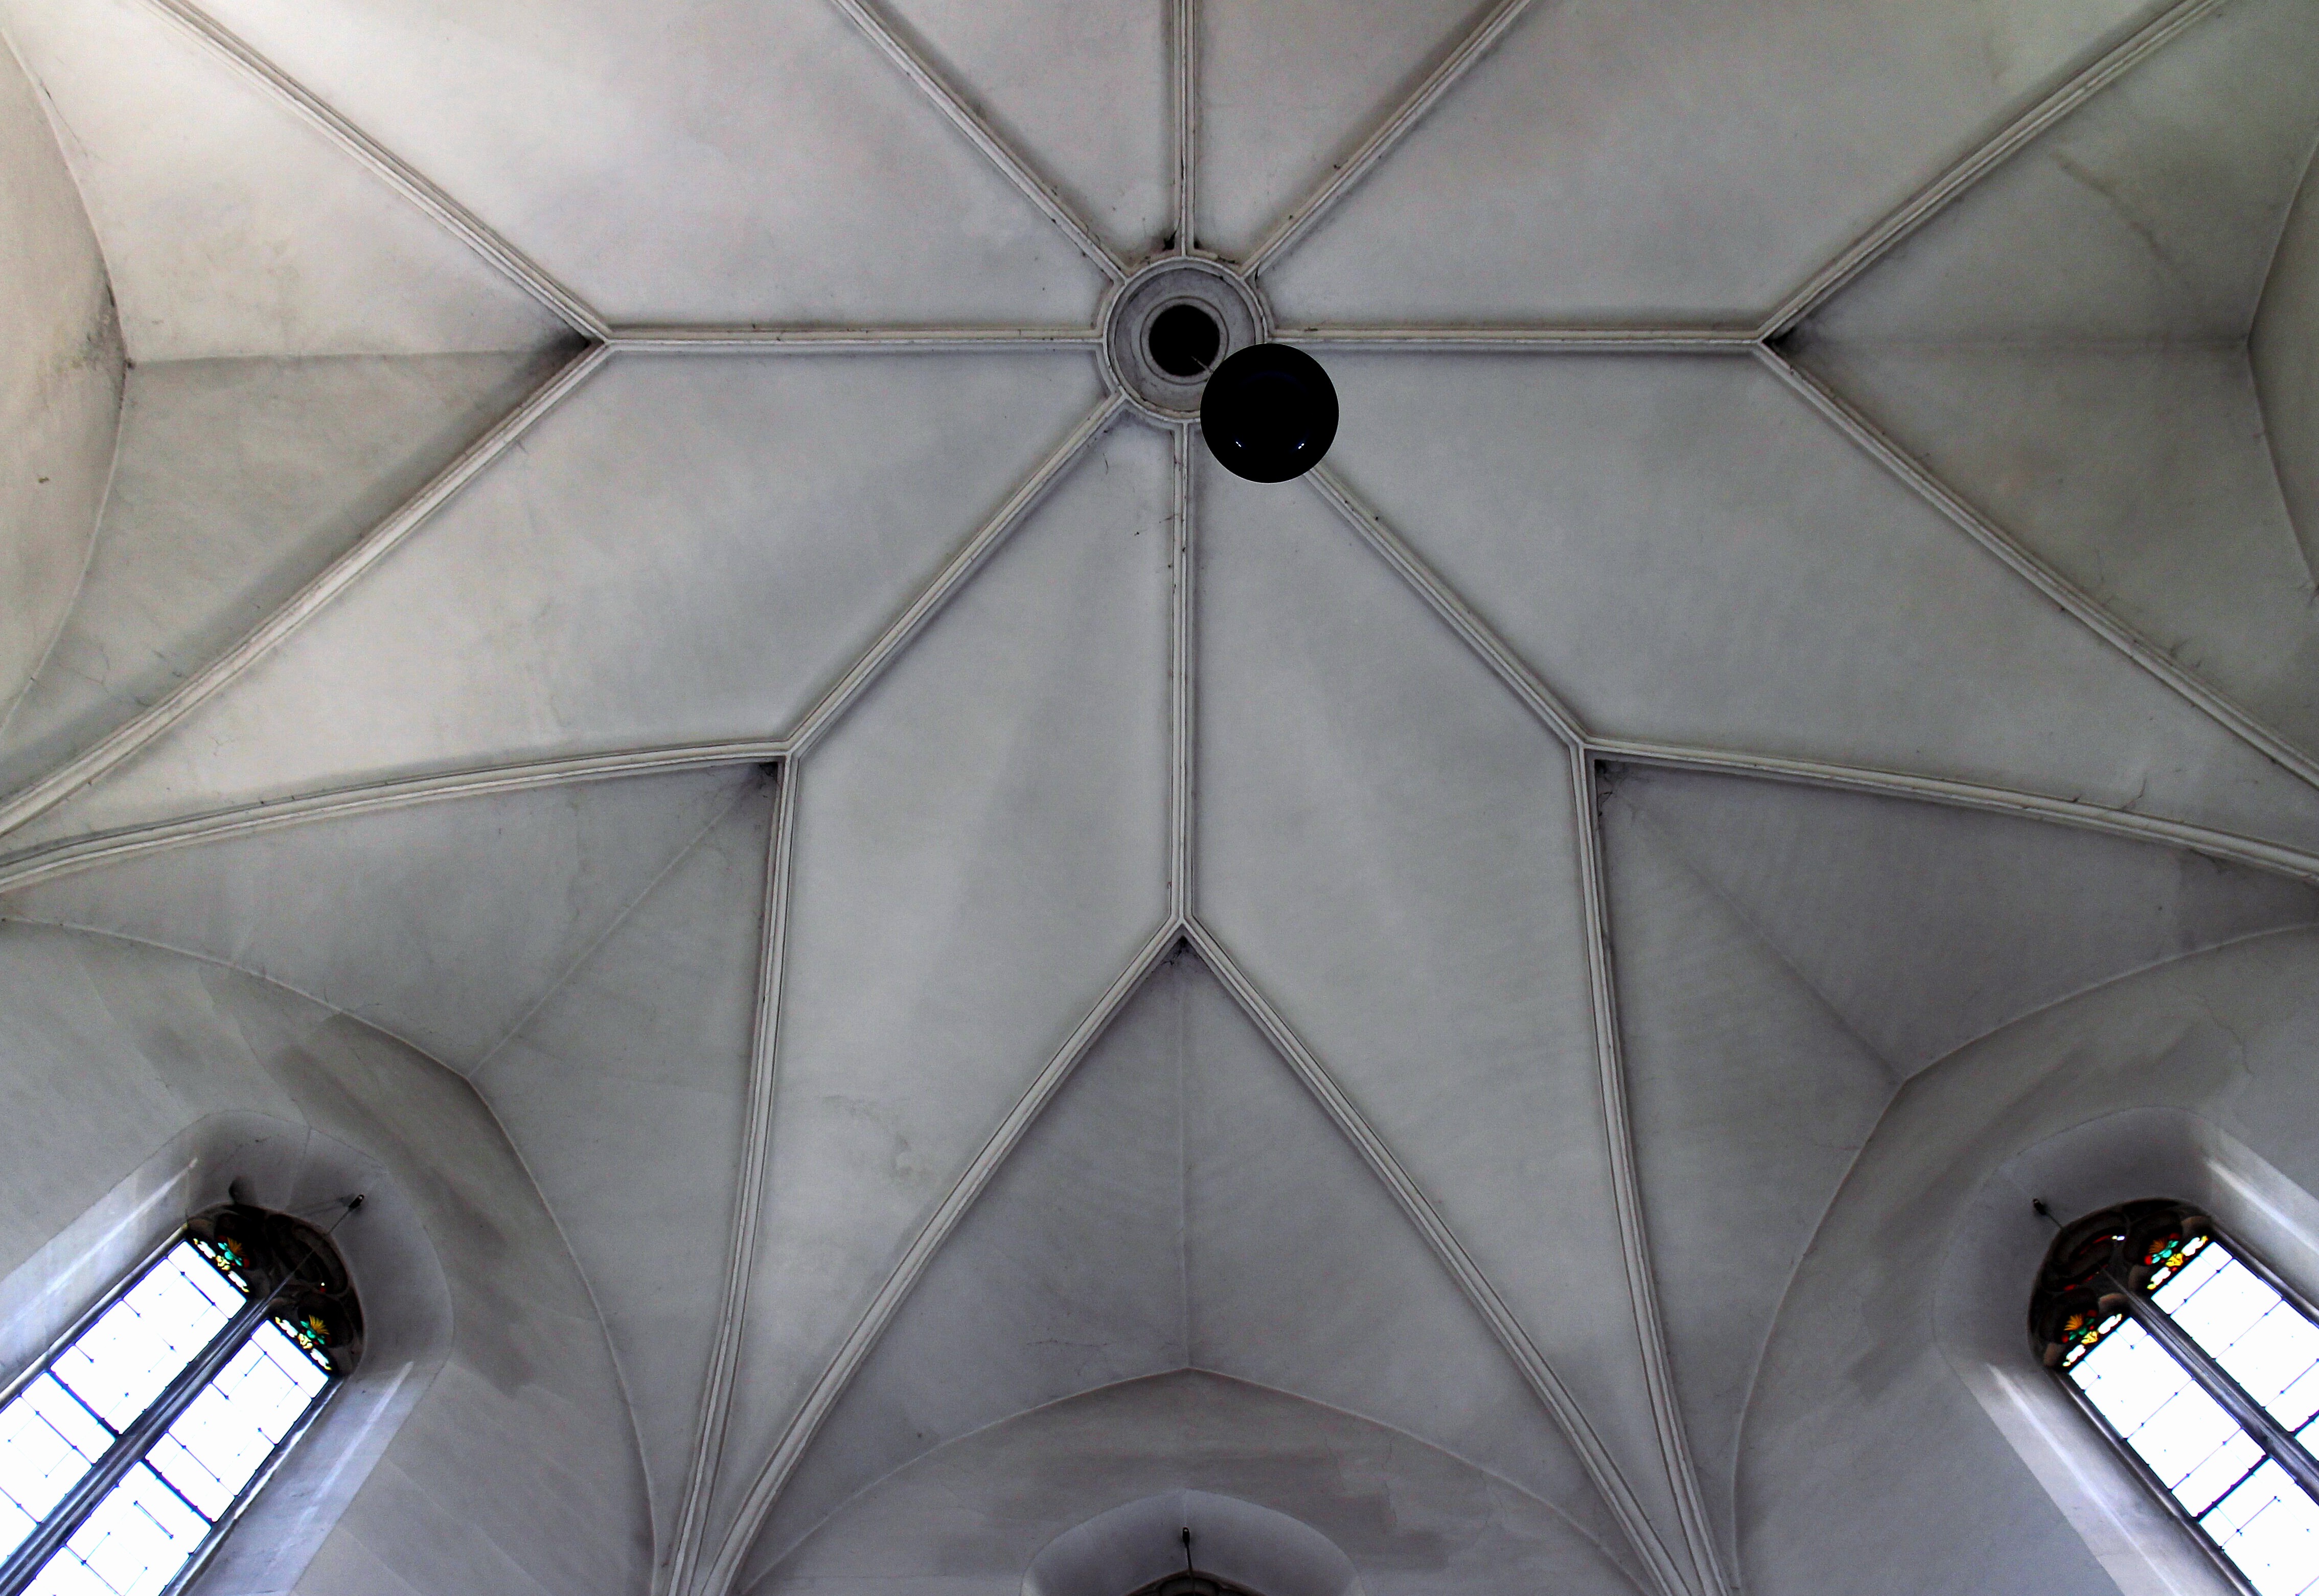
wing, architecture, wheel, glass, mystical, ceiling, construction, lighting, gothic, design, symmetry, vault, dome, daylighting, vaulted ceilings